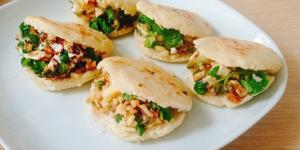
arepas veganas